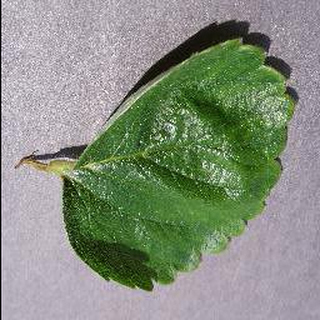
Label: healthy_strawberry